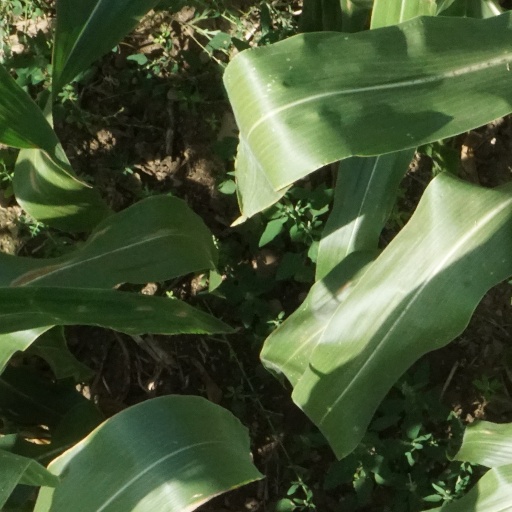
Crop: maize; corn